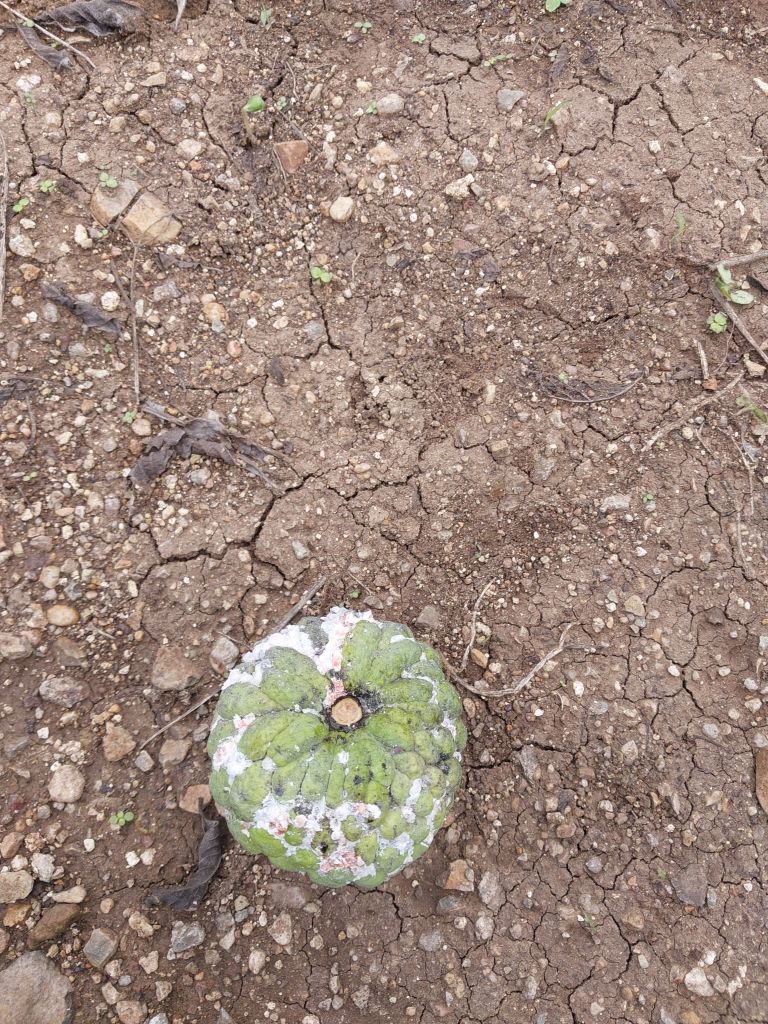
Disease label: Mealy Bug